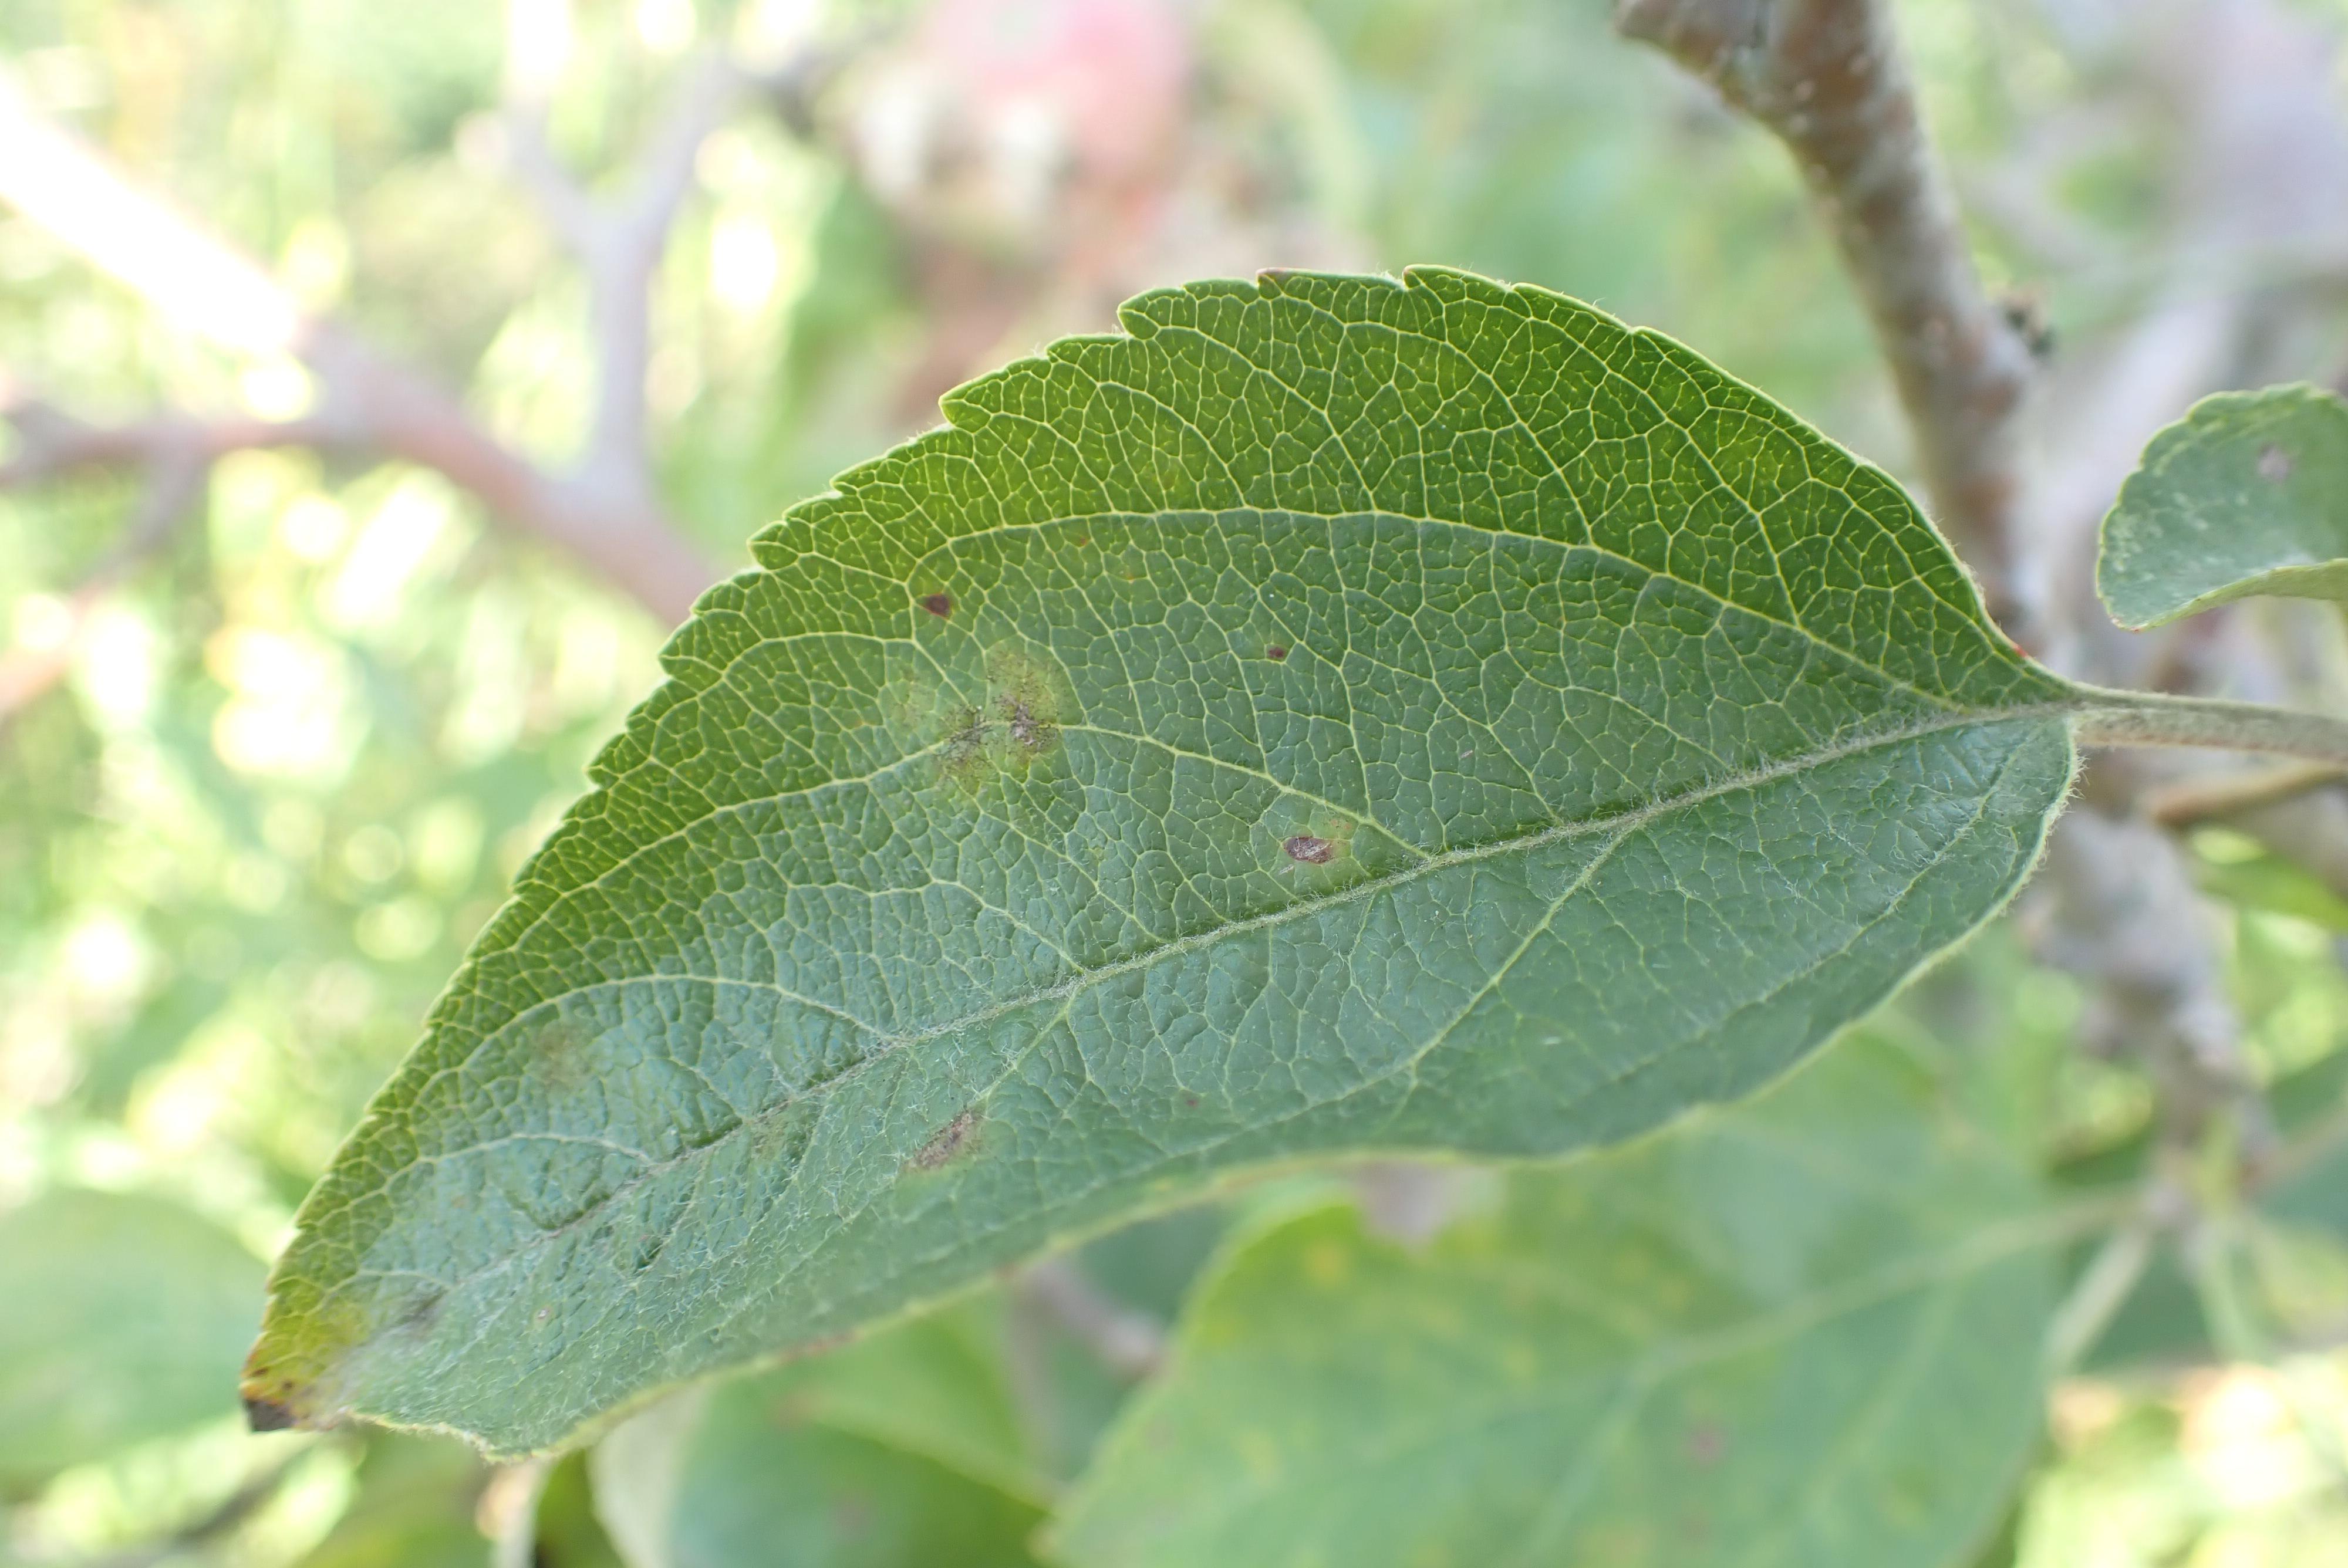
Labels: complex